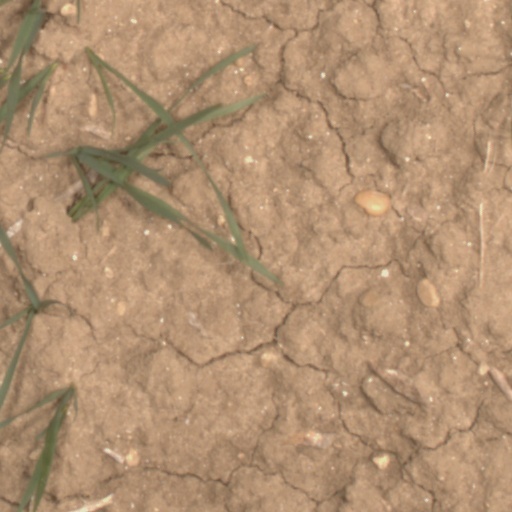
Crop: wheat